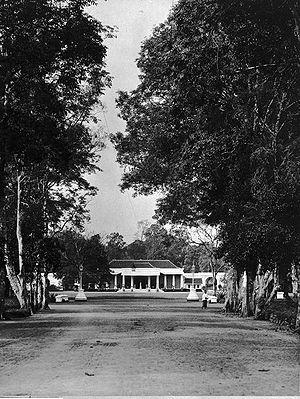
Aux Indes néerlandaises, un résident était un fonctionnaire néerlandais chargé de l'administration d'une gewest ou région.
Banyumas est une ville d'Indonésie dans la province de Java central, située sur la rivière Serayu. La ville est située dans le kabupaten de Banyumas auquel elle a donné son nom, mais dont elle n'est pas le chef-lieu qui est la ville de Purwokerto